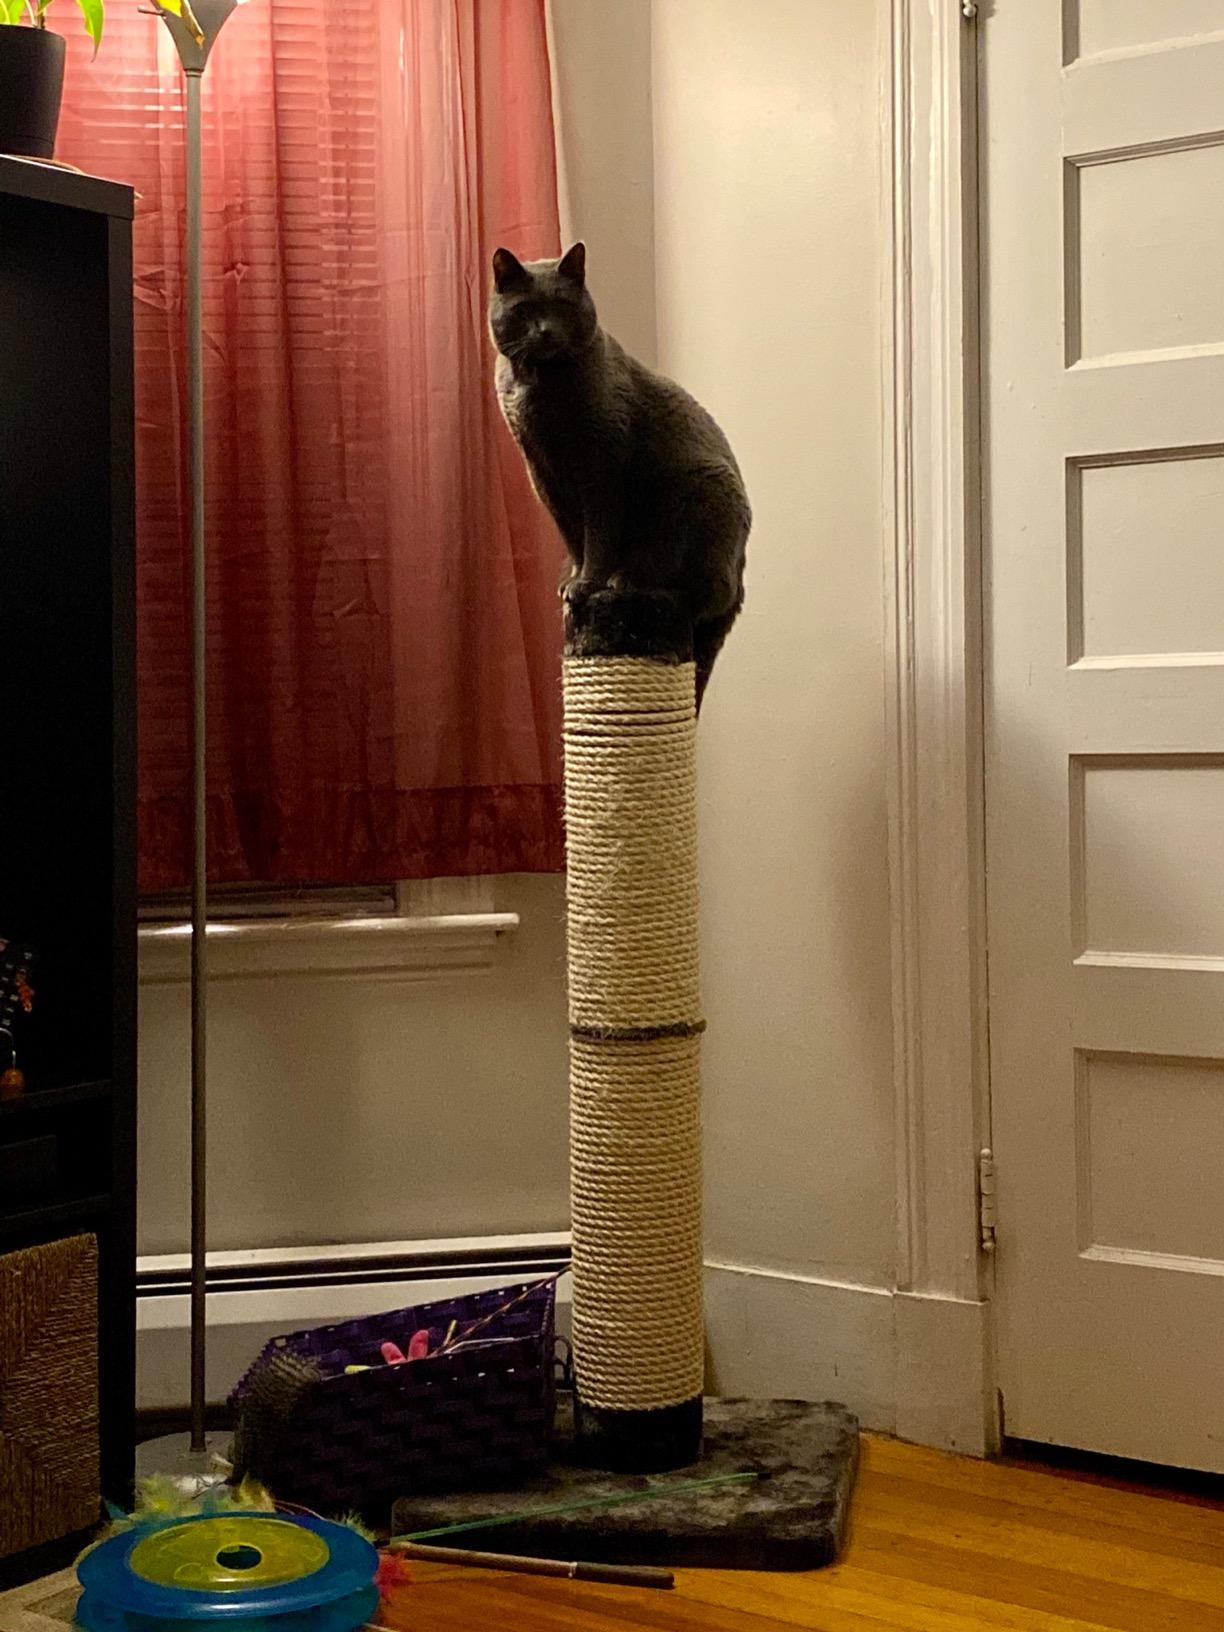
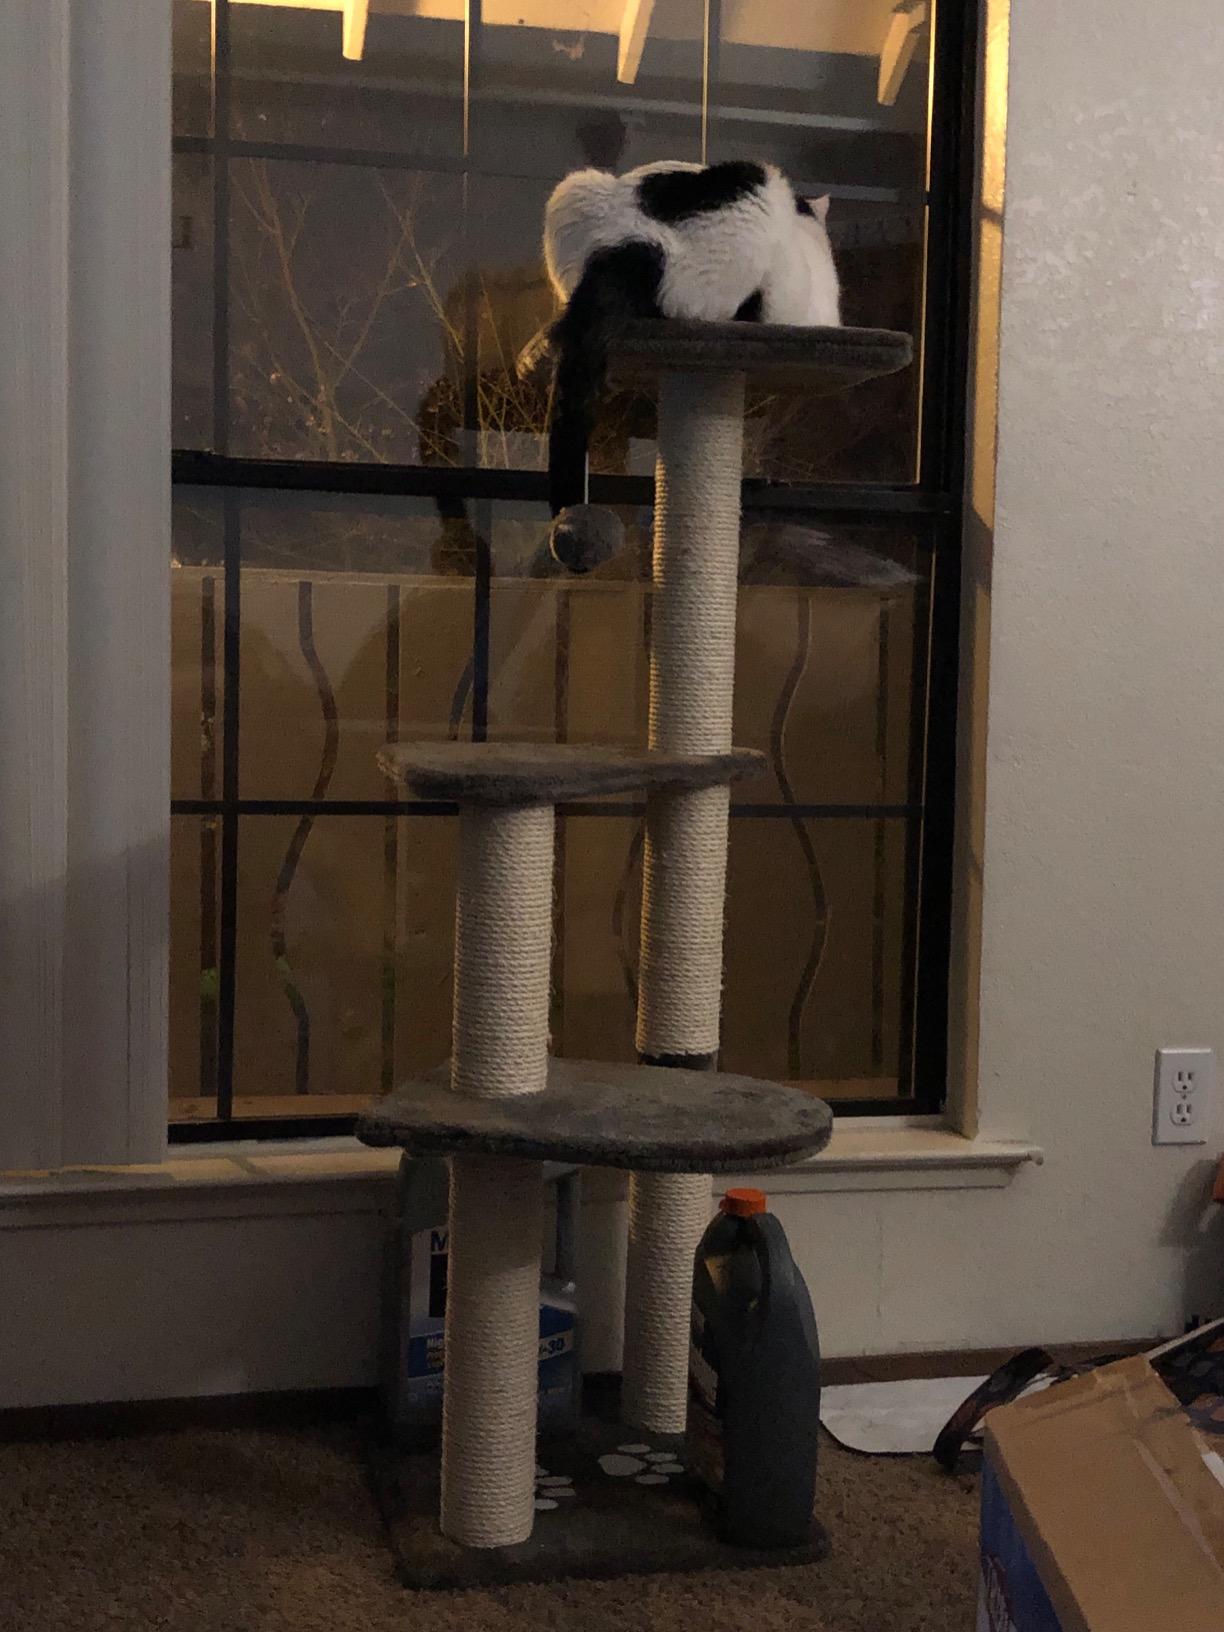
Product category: items_cat tree
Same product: no